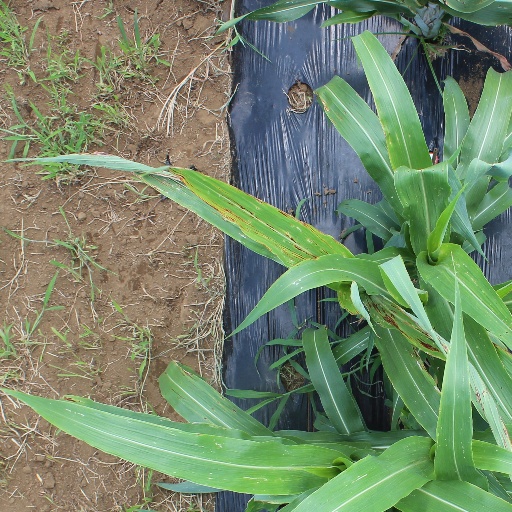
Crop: sorghum